Rees R & Sydney Jones Building

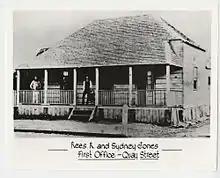
First office building of Rees R and Sydney Jones in Rockhampton, circa 1875

Rees Rutland Jones had occupied three different premises prior to the construction of the 1886 building. On 24 July, Rees R and Sydney Jones acquired the site in Quay Street which until this time had been vacant. The building was erected in the year which sealed the success of the Mount Morgan gold mines and its construction reflected the boom in development which occurred in Rockhampton during the 1880s. The building occupied one of the most advantageous positions in the city being situated close to the wharves and the other principal business premises along Quay Street. Rockhampton had been the major port in central Queensland since 1858, handling the pastoral and mineral products from the western settlements and it was the position of the wharves across from Quay Street which fostered the distinctive commercial development in the area.